Mercedes-Benz Vario

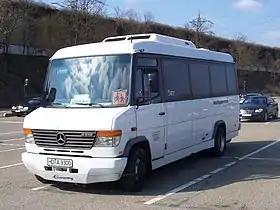
815D Vario minibus in Viernheim, Germany in March 2006

The Mercedes-Benz Vario (model designation BM667/668/670) is a full-size commercial heavy van and medium duty truck manufactured by Mercedes-Benz between 1996 and 2013.